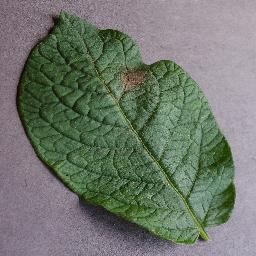
Label: Potato___Late_blight